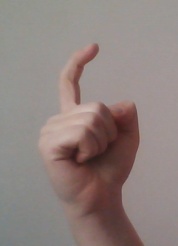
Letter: ra